California State Route 243

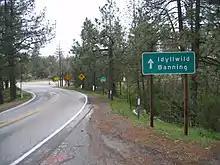
Southern end of Highway 243, looking north

SR 243 begins at SR 74 in the San Jacinto Wilderness near Mountain Center, Riverside County as Idyllwild Road. The highway traverses north along a winding road through the community of Idyllwild. SR 243 makes a left turn at the intersection with Circle Drive and continues through Pine Cove. The road continues through the forest past Mount San Jacinto State Park through Twin Pines and the Morongo Indian Reservation before making a few switchbacks and descending en route to the city of Banning as the Banning Idyllwild Panoramic Highway. The highway continues as San Gorgonio Avenue into the city before making a left onto Lincoln Street and a right onto 8th Street and terminating at a diamond interchange with I-10.